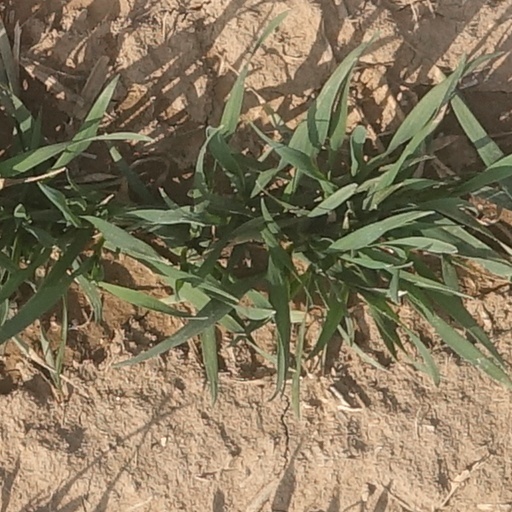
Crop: wheat